Little penguin

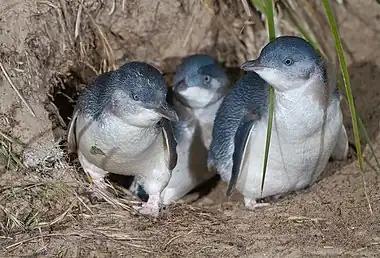
Eudyptula minor family exiting burrow

Like those of all penguins, the wings of "Eudyptula" species have developed into flippers used for swimming.